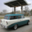
Label: automobile